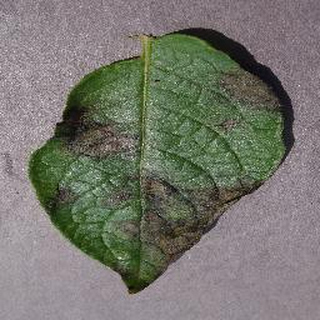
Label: potato_late_blight